Mate choice

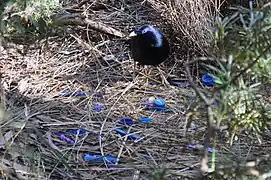
A male satin bowerbird guards its bower from rival males in the hopes of attracting females with its decorations.

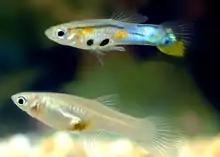
The Trinidadian guppy ("Poecilia reticulata"), male (above), and female (below)

Although there is some evidence that females assess male cognitive ability when choosing a mate, the effect that cognitive ability has on survival and mating preference remain unclear. Many questions need to be answered to be able to better appreciate the implications that cognitive traits may have in mate choice. Some discrepancies also need to be resolved. For example, in 1996, Catchpole suggested that in songbirds, females preferred males with larger song repertoires. Learned song repertoire was correlated with the size of the High Vocal Center (HVC) in the brain; females may then use song repertoire as an indicator of general cognitive ability. However, a more recent study found learned song repertoire to be an unreliable signal of cognitive ability. Rather than a general cognitive ability, male songbirds were found to have specific cognitive abilities that did not positively associate.